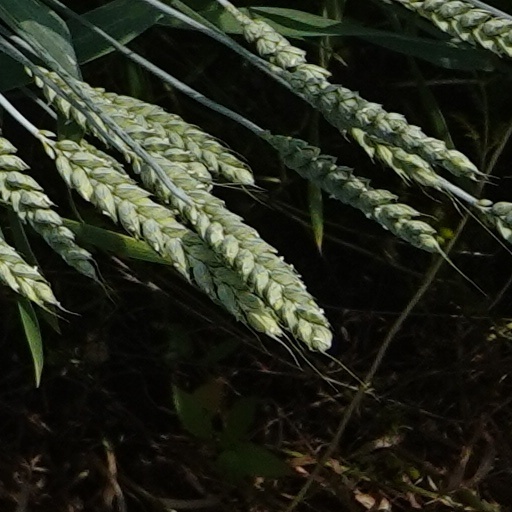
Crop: wheat